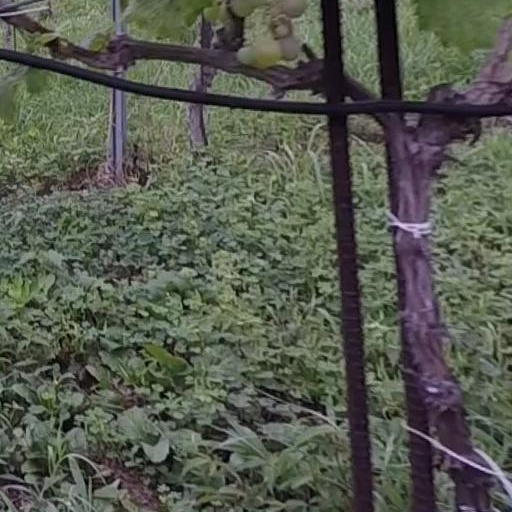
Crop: grape